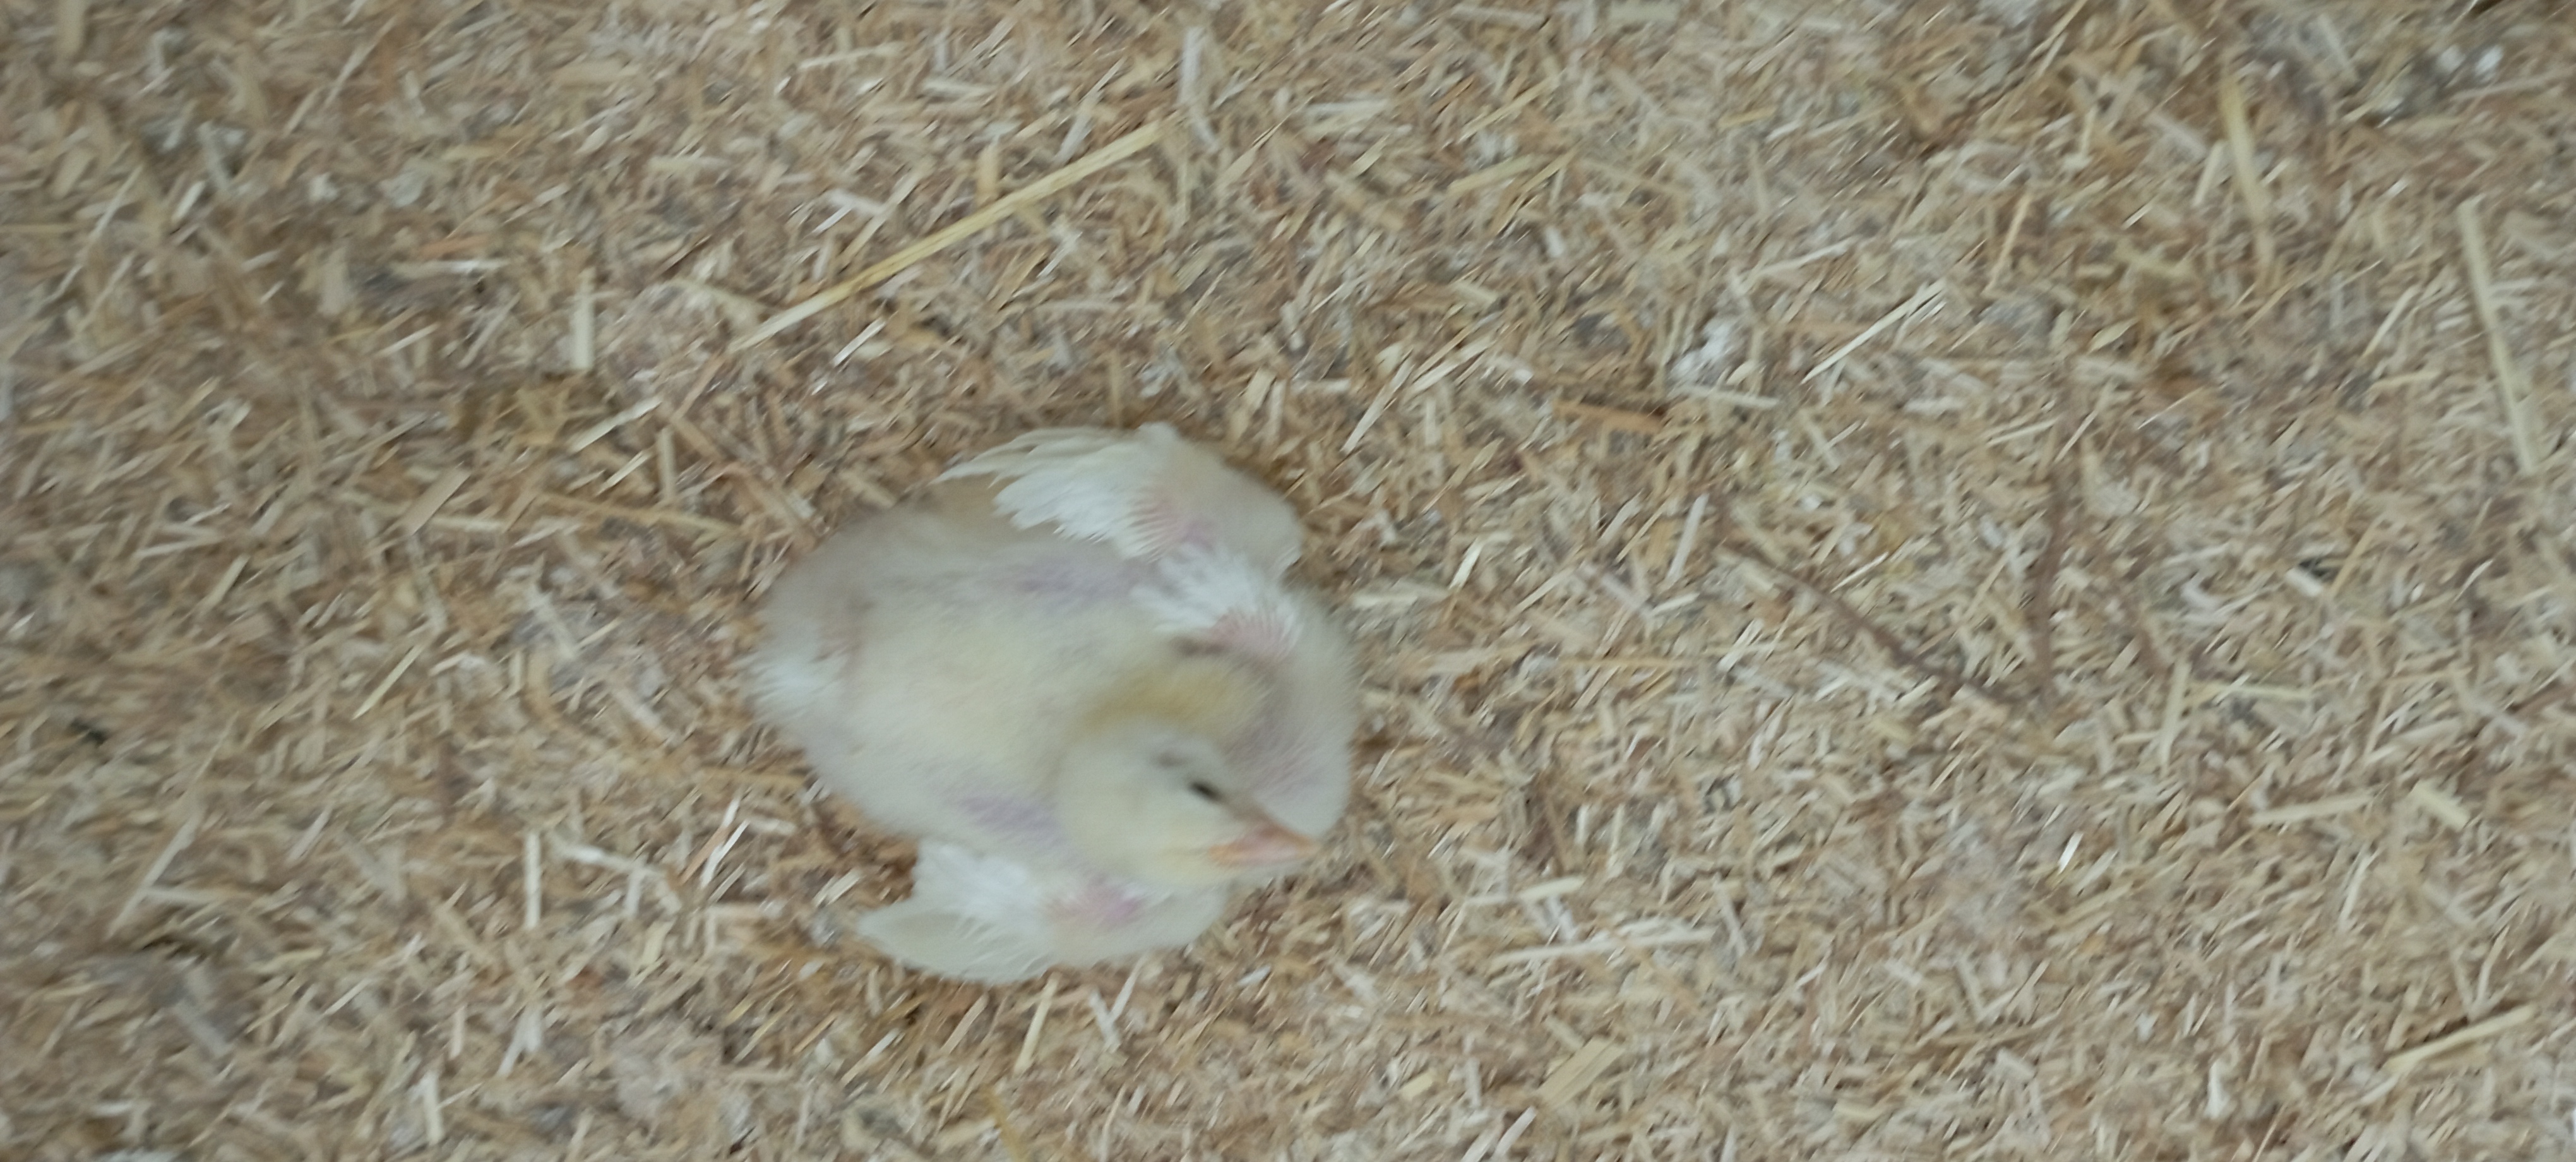
Weight: 422 g